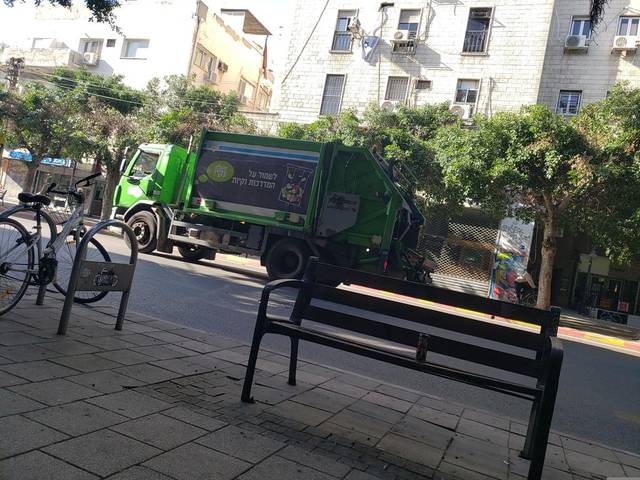
Region: Israel
Coordinates: 32.066, 34.772